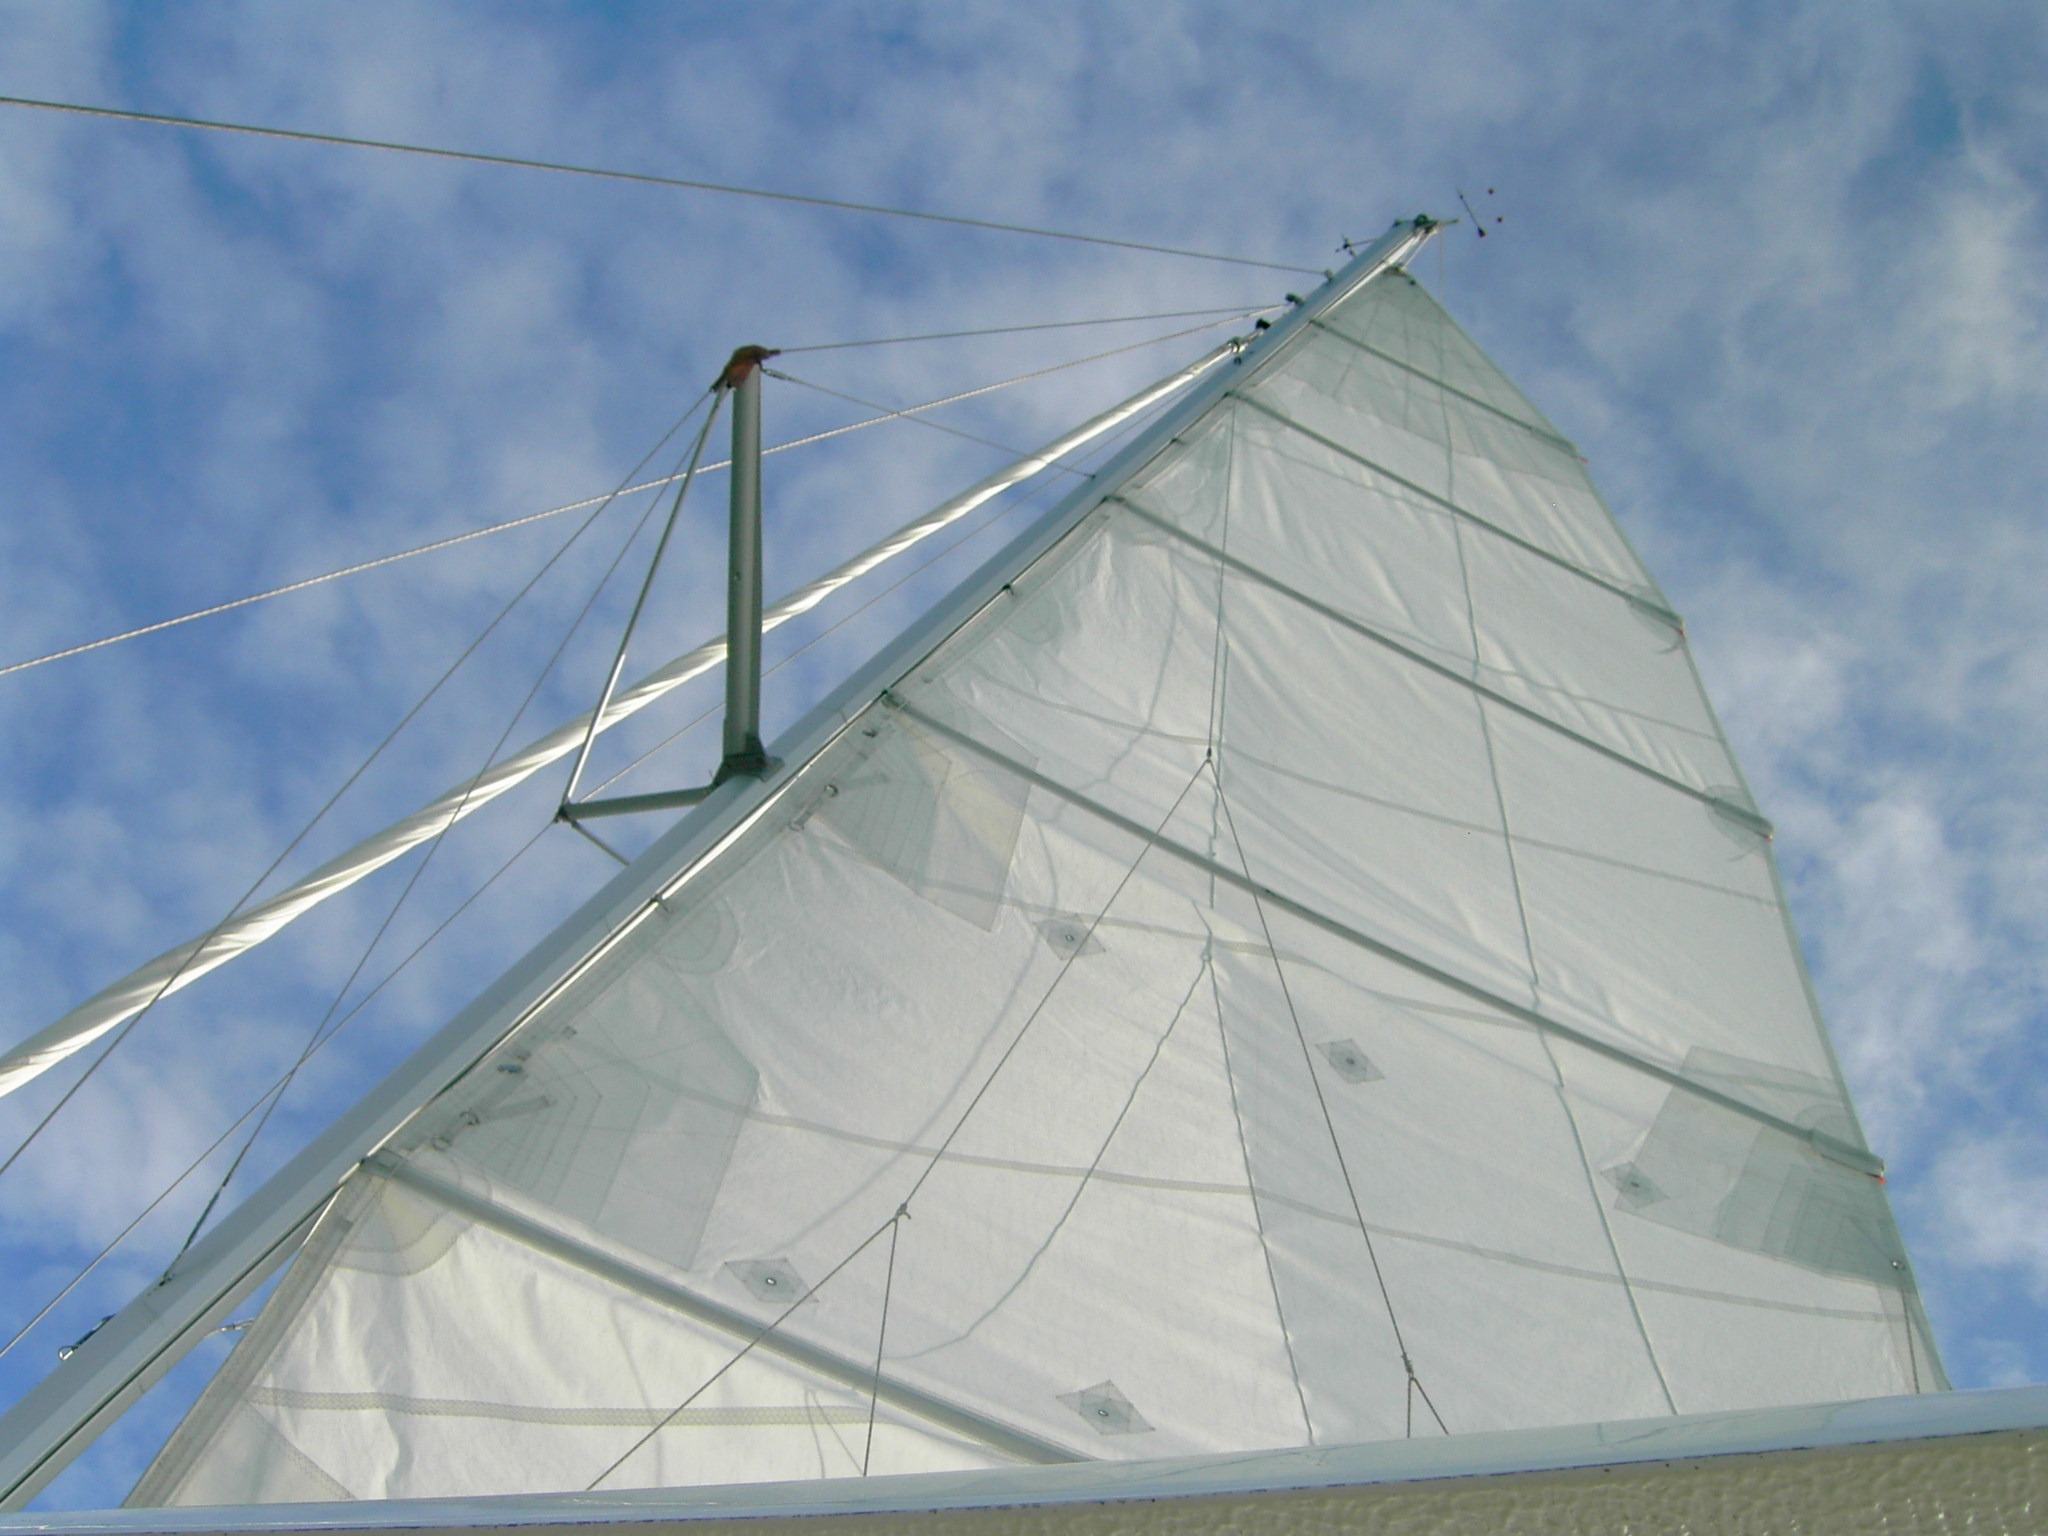
wing, sky, boat, wind, ship, vehicle, mast, facade, sailboat, clouds, sail, watercraft, sailing boat, sailing ship, blue white